Mörel railway station

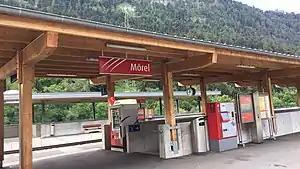
The station platform in 2018

Mörel railway station is a railway station in the municipality of Mörel-Filet, in the Swiss canton of Valais. It is an intermediate stop on the gauge Furka Oberalp line of the Matterhorn Gotthard Bahn and is served by local trains only.